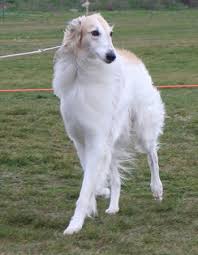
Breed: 226-n000064-borzoi